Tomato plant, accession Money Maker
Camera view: bottom (45 deg); turntable rotation: 90 degrees
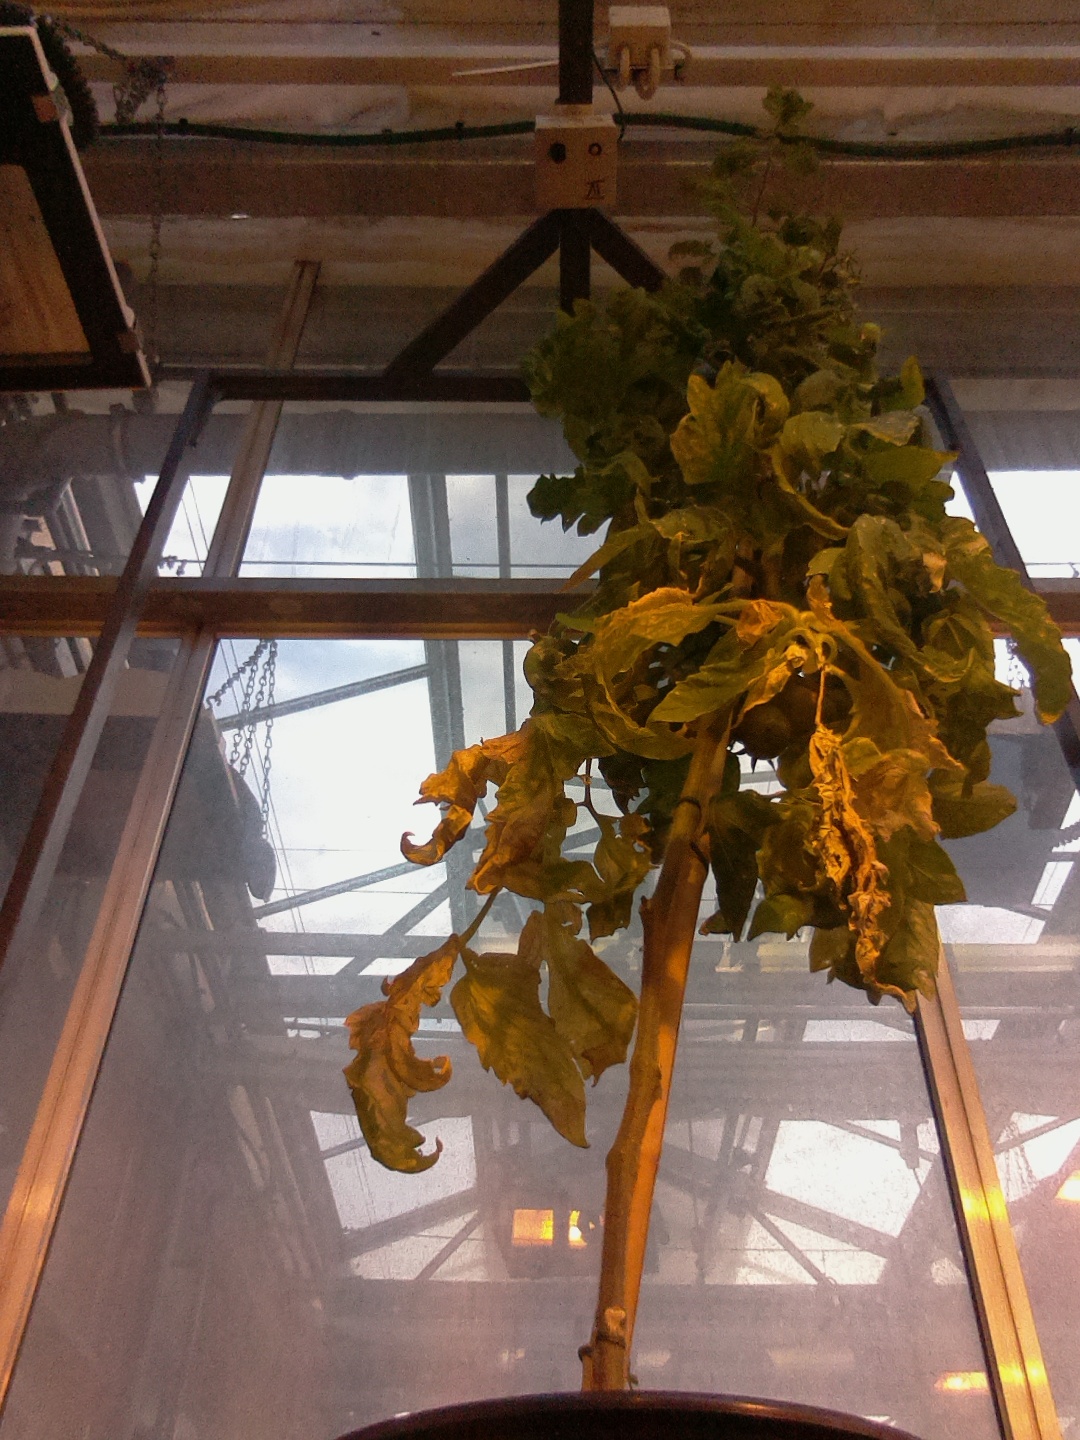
BBCH growth stage 78: 80% -90% of final fruit size